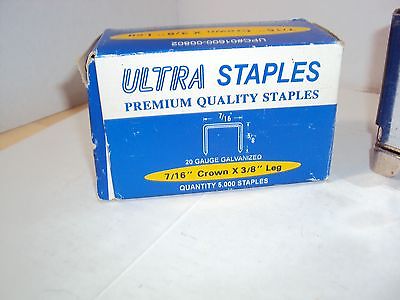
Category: stapler